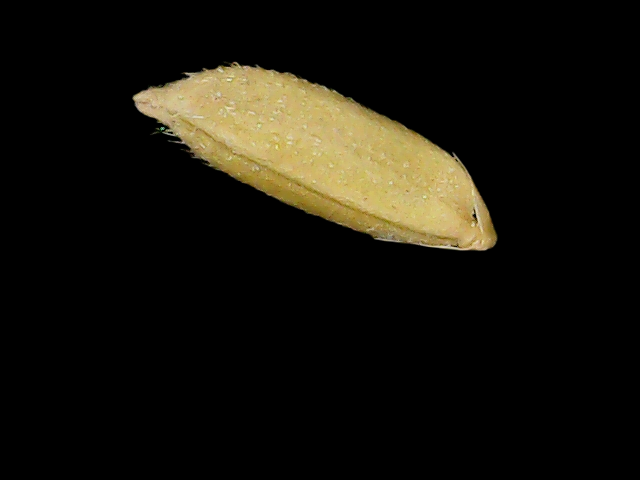
Rice variety: Binadhan17